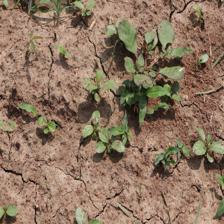
Label: BroadLeafWeed